Feather Headwaters

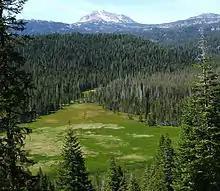
Buzzard Springs (foreground), a partial source of the North Fork Feather River.

The Feather Headwaters is the watershed of the Feather River above Lake Oroville, totaling . Subdivided into 3 watersheds, the North Fork Feather Watershed is —including the West Branch drainage of about , the East Branch North Fork Feather Watershed is , and the Middle Fork Feather Watershed is —including the South Fork drainage of about . Headwaters drainage is impaired by the Palermo Canal at Oroville Dam, the Hendricks Canal at the West Branch Feather River, and the Miners Ranch Canal at the South Fork's Ponderosa Reservoir. Additionally, the Pacific Gas and Electric Company releases Upper Feather water into the Hyatt Generating-Pumping Plant for hydroelectric generation during daily peak demand.